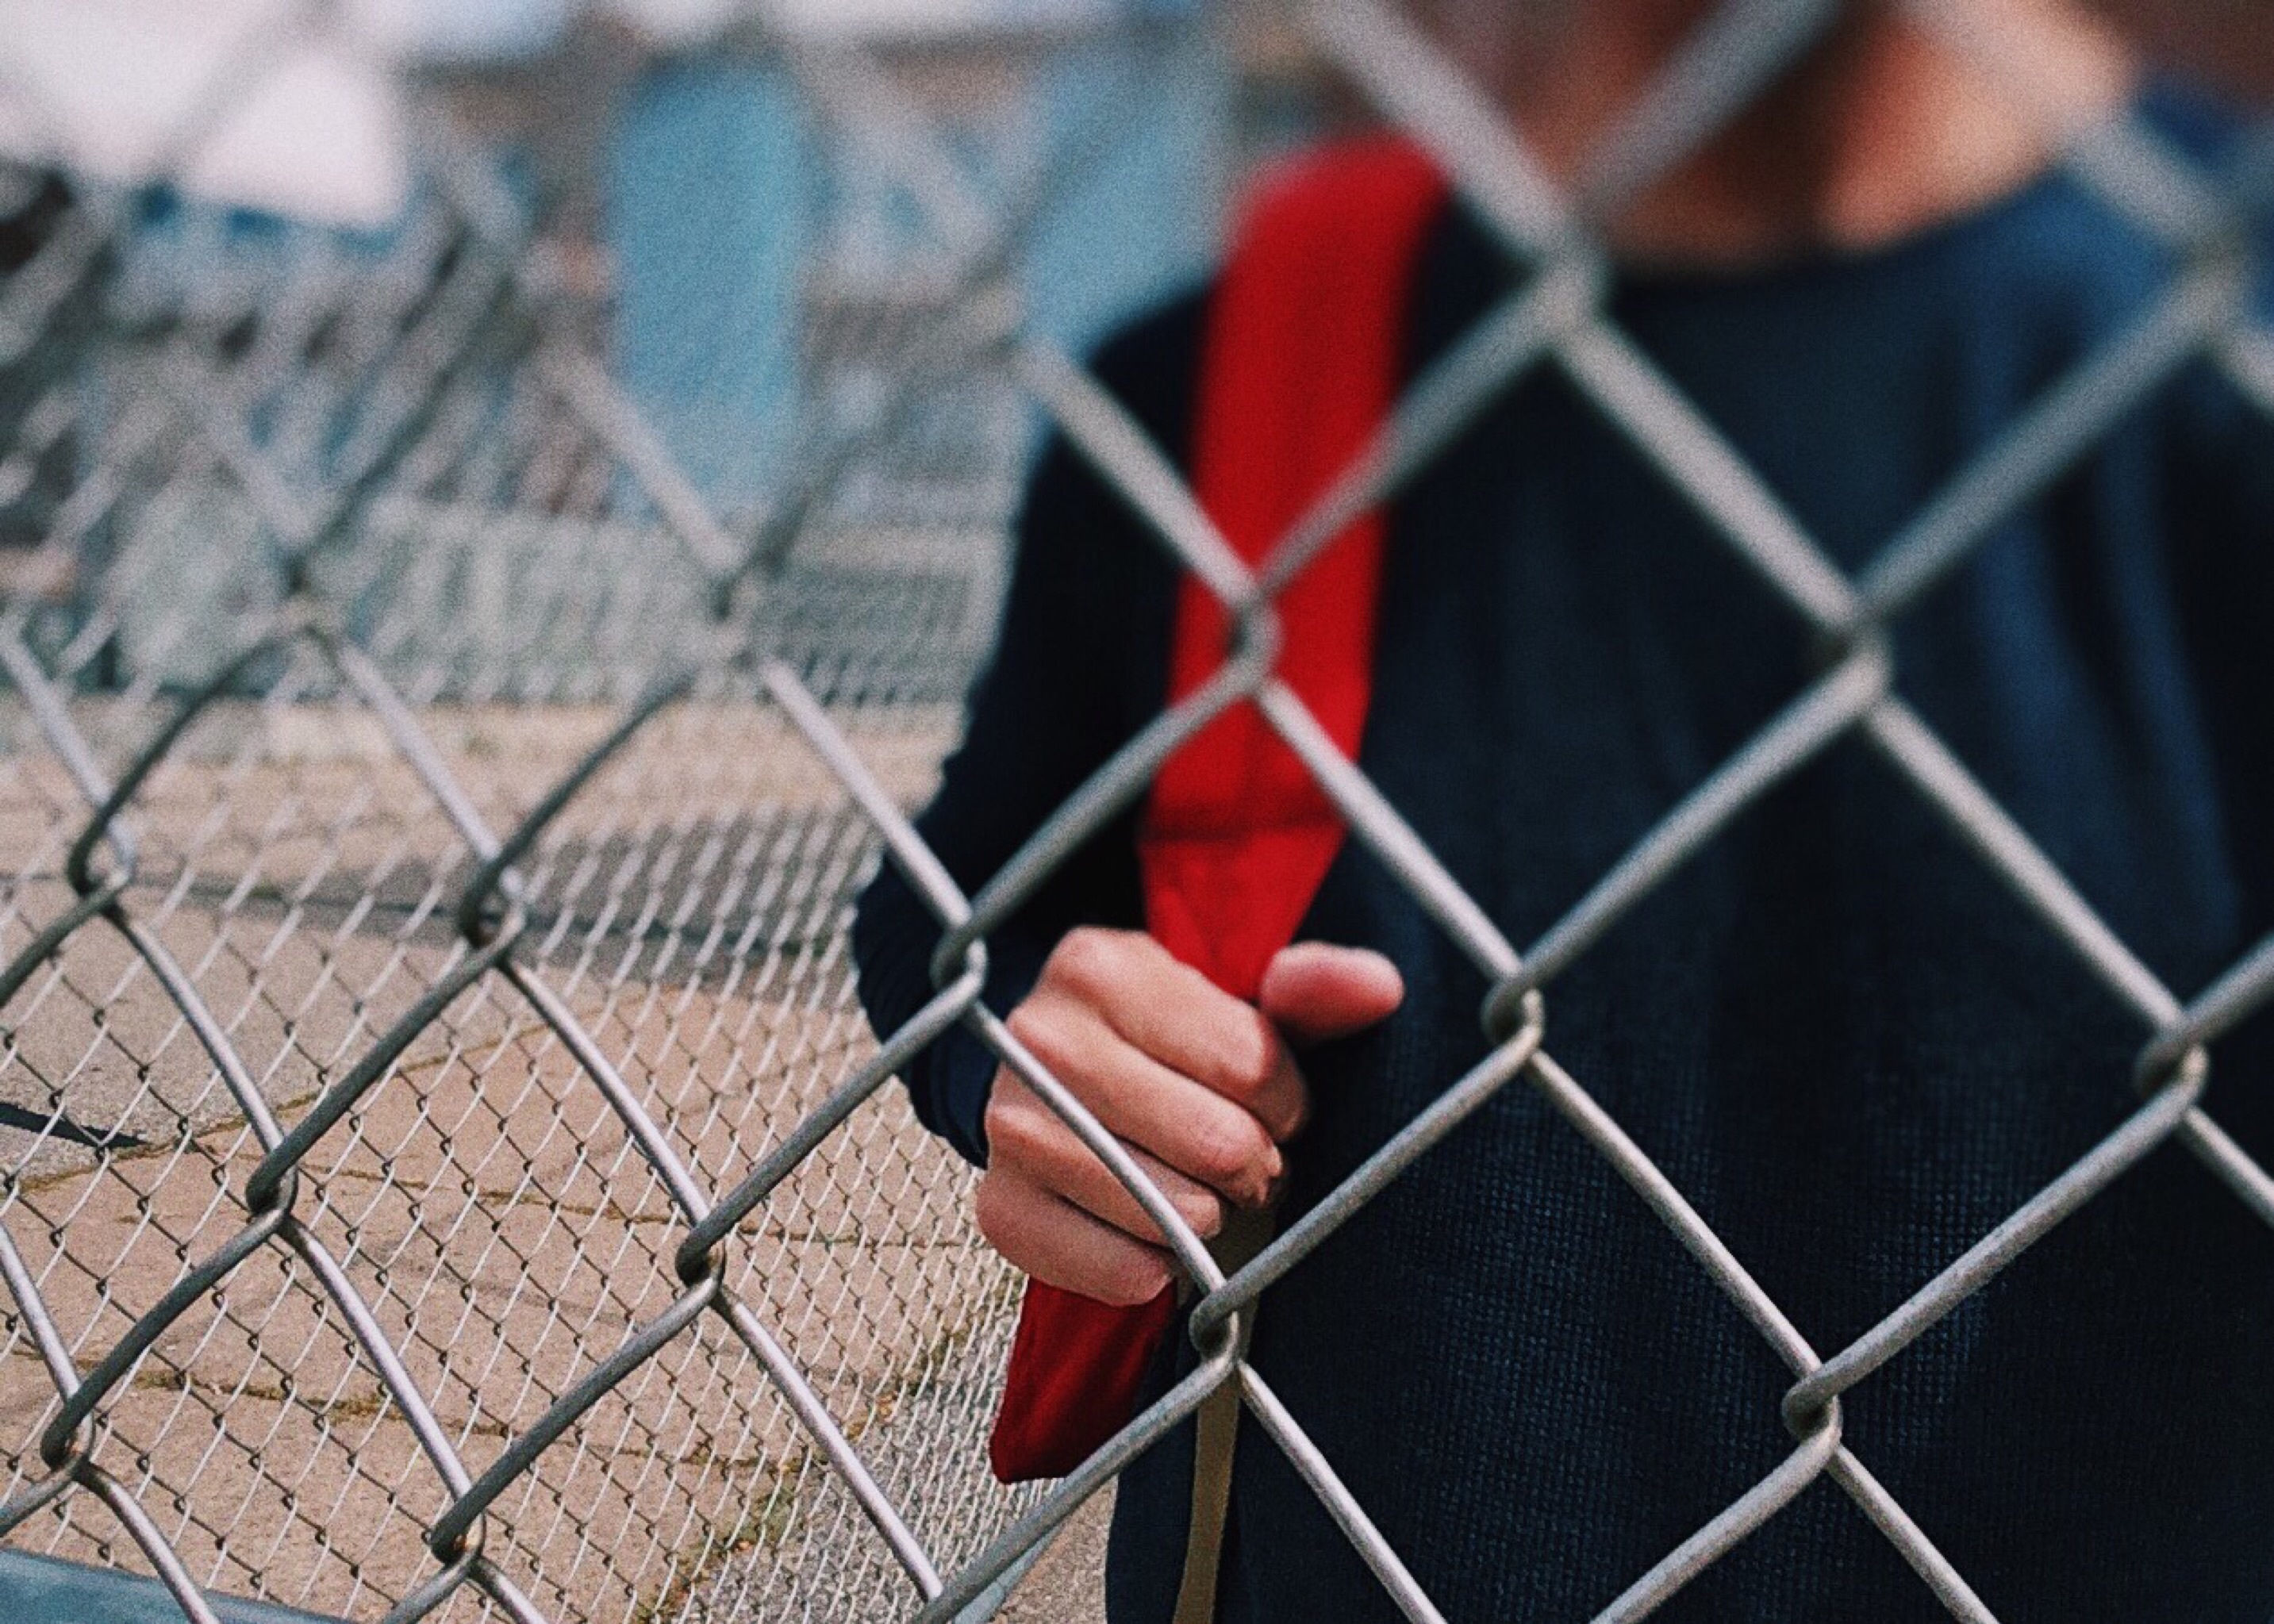
hand, male, red, color, student, blue, teenager, education, design, net, school, shape, back to school, schoolyard, high school student